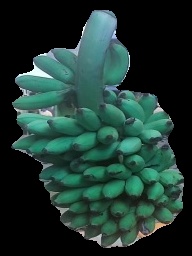
Variety: elakki-bale
Grade: grade2